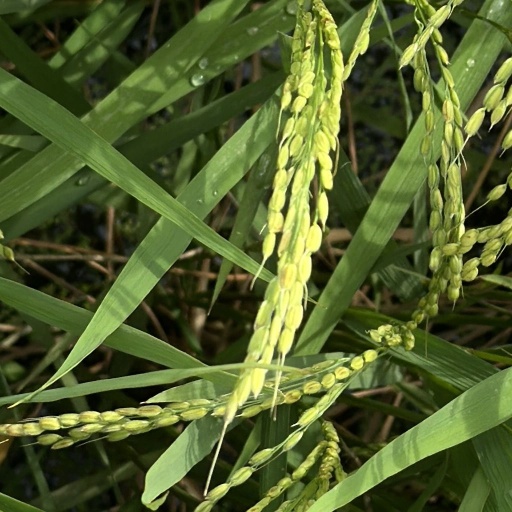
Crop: rice